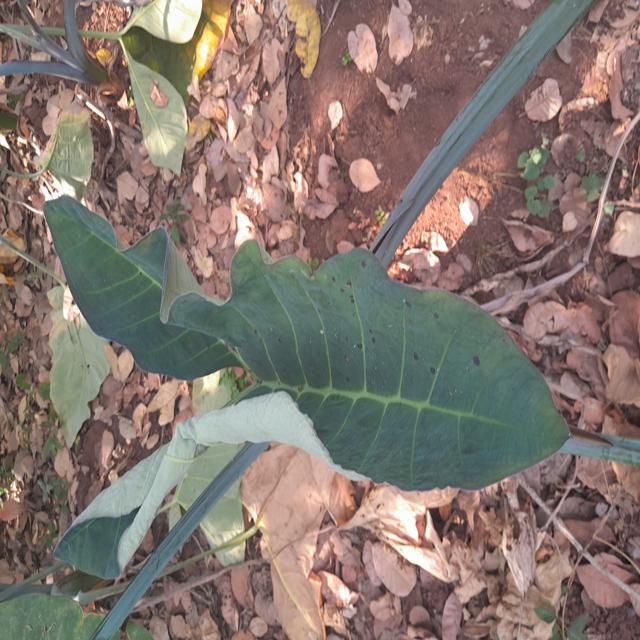
Label: Healthy